North Main Street Historic District (East Hampton, New York)

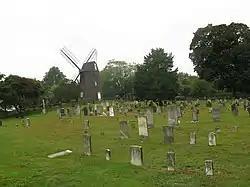
North Burial Ground, September 2008

North Main Street Historic District is a national historic district located at East Hampton in Suffolk County, New York. The district includes 20 contributing buildings, two contributing structures, and two contributing sites. It includes 12 residential properties, one church, one cemetery, and one windmill.